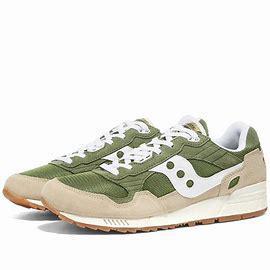
Brand: Saucony
Model: Shadow 5000